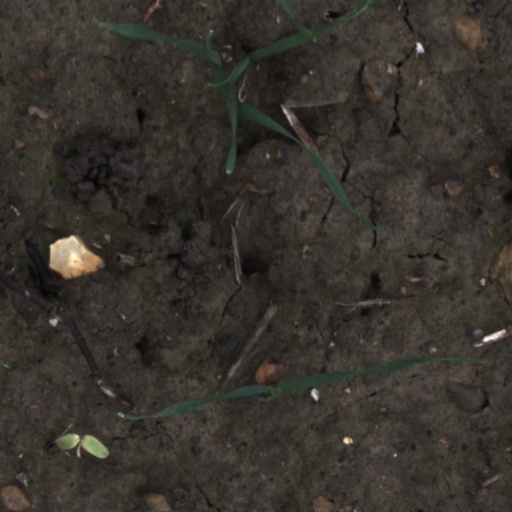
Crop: wheat